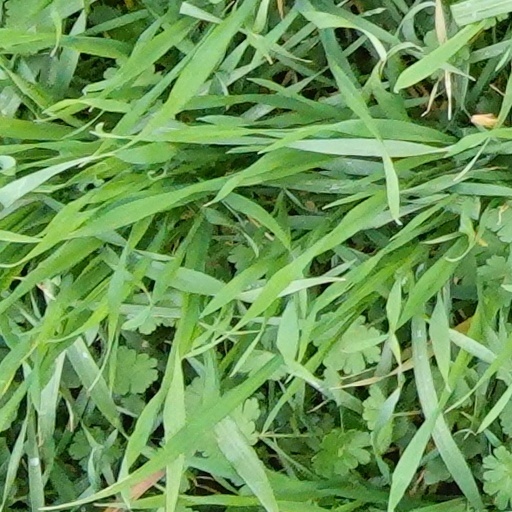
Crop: wheat